Yalova Peninsula massacres

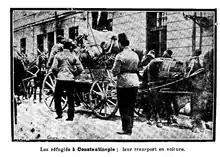
Muslim refugees from Yalova in Constantinople.

It became clear to the commission that between March – May 1921 the population had been massacred or fled on a very large scale. Almost all villages and towns had been burned, while the survivors were crammed up in a few locations. First the villages were plundered and almost all of the villagers' livestock were taken away from them, then there was raping and killing and finally their houses were burned. Muslims were hiding in the mountains around Gemlik fearing to be killed. To protect the Muslims of further atrocities, the allied commission decided to transport refugees with boats to Istanbul. Muslims around Gemlik were evacuated in several parties to Constantinople. But Greek officers insisted on retaining the able bodied men guaranteeing proper treatment, the commission accepted. In the north, one small vessel carried 320 mostly women and children from Yalova to Constantinople. The Greek commander tried to prevent their departure. Later two more transports took place.